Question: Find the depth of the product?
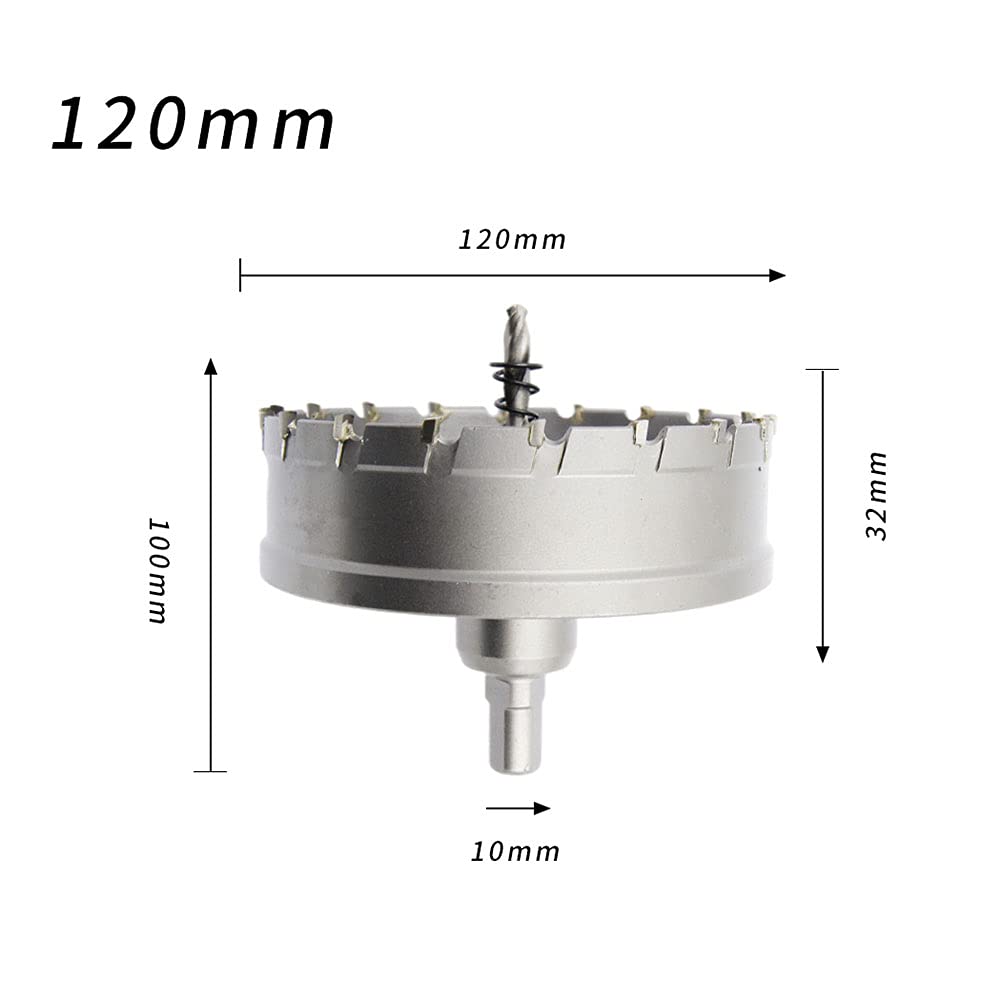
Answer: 120.0 millimetre